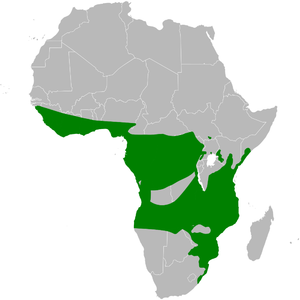
Chlorocichla est un genre de passereaux de la famille des Pycnonotidae. Il comprend cinq espèces de bulbuls.